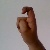
The image shows a hand gesture representing the letter 'X' in Indian Sign Language.